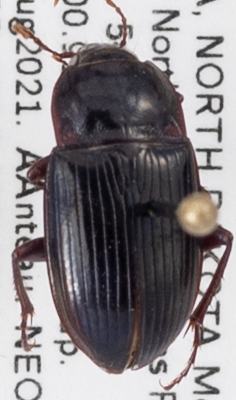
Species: Amara obesa
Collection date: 2021-08-24
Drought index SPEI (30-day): -1.898
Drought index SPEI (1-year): -2.09
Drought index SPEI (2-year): -1.642